Describe the emotion expressed in this image:  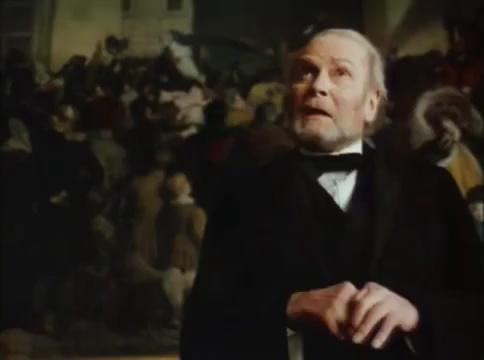
This person displays Pain, valence and arousal with low intensity.